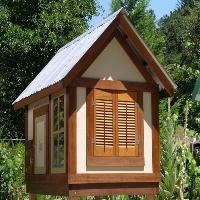
Weather: sun or clear